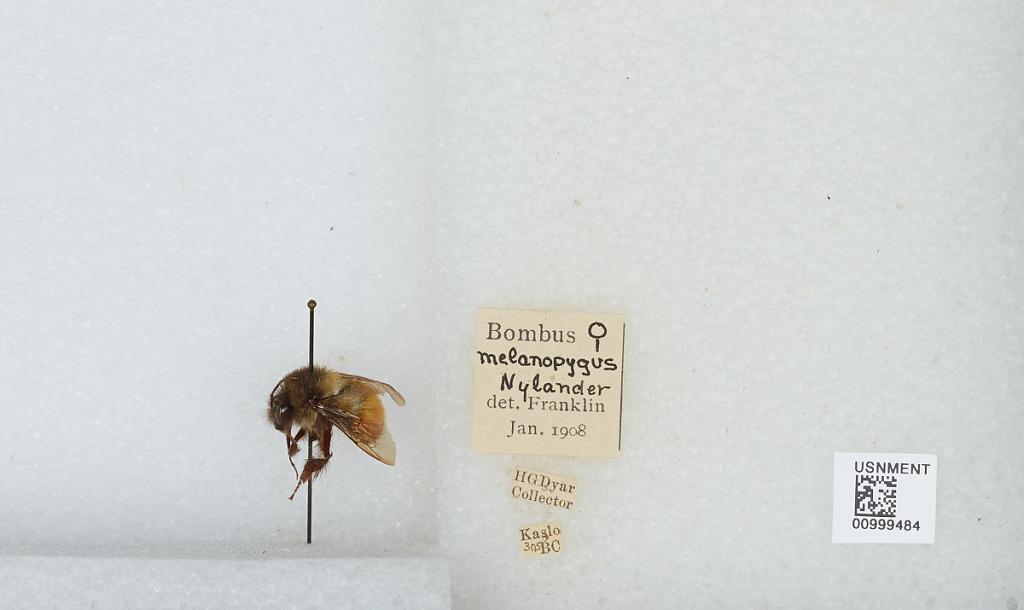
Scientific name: Bombus (Pyrobombus) melanopygus Nylander
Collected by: H. Dyar
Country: Canada
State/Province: British Columbia
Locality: Kaslo
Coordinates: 49.9133, -116.911
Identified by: Franklin